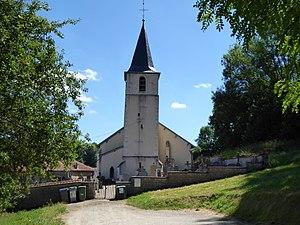
Église Saint-Sulpice vue en arrivant à Aroffe depuis le nord sur la route départementale 29.
Aroffe est une commune française située dans le département des Vosges en région Grand Est.